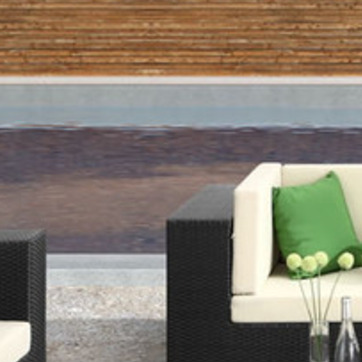
Material: water